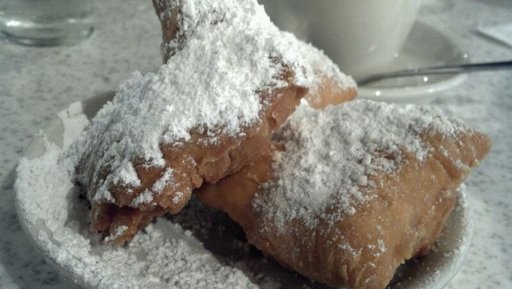
Label: beignets